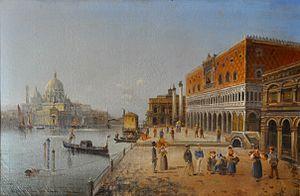
Venise est une ville côtière du nord-est de l'Italie, sur les rives de la mer Adriatique. Elle s'étend sur un ensemble de 121 petites îles séparées par un réseau de canaux et reliées par 435 ponts. Située au milieu de la lagune vénète, entre les estuaires du Pô et du Piave, Venise est renommée pour cet emplacement exceptionnel ainsi que pour son architecture et son patrimoine culturel, qui lui valent une inscription au patrimoine mondial de l'UNESCO.